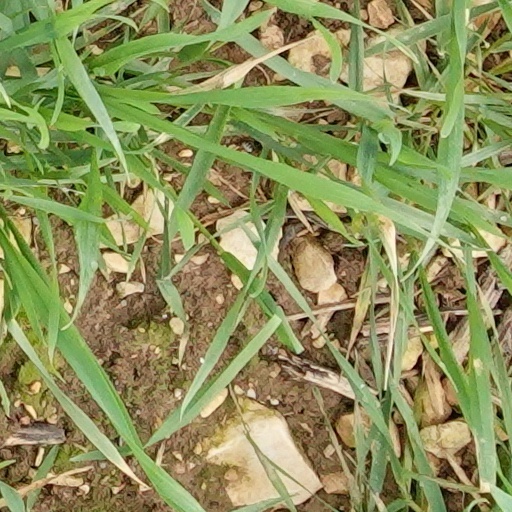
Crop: wheat